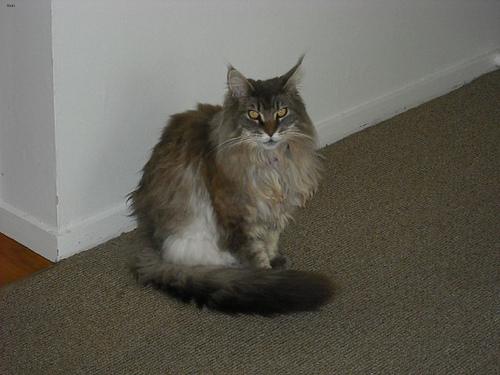
Breed: Maine Coon